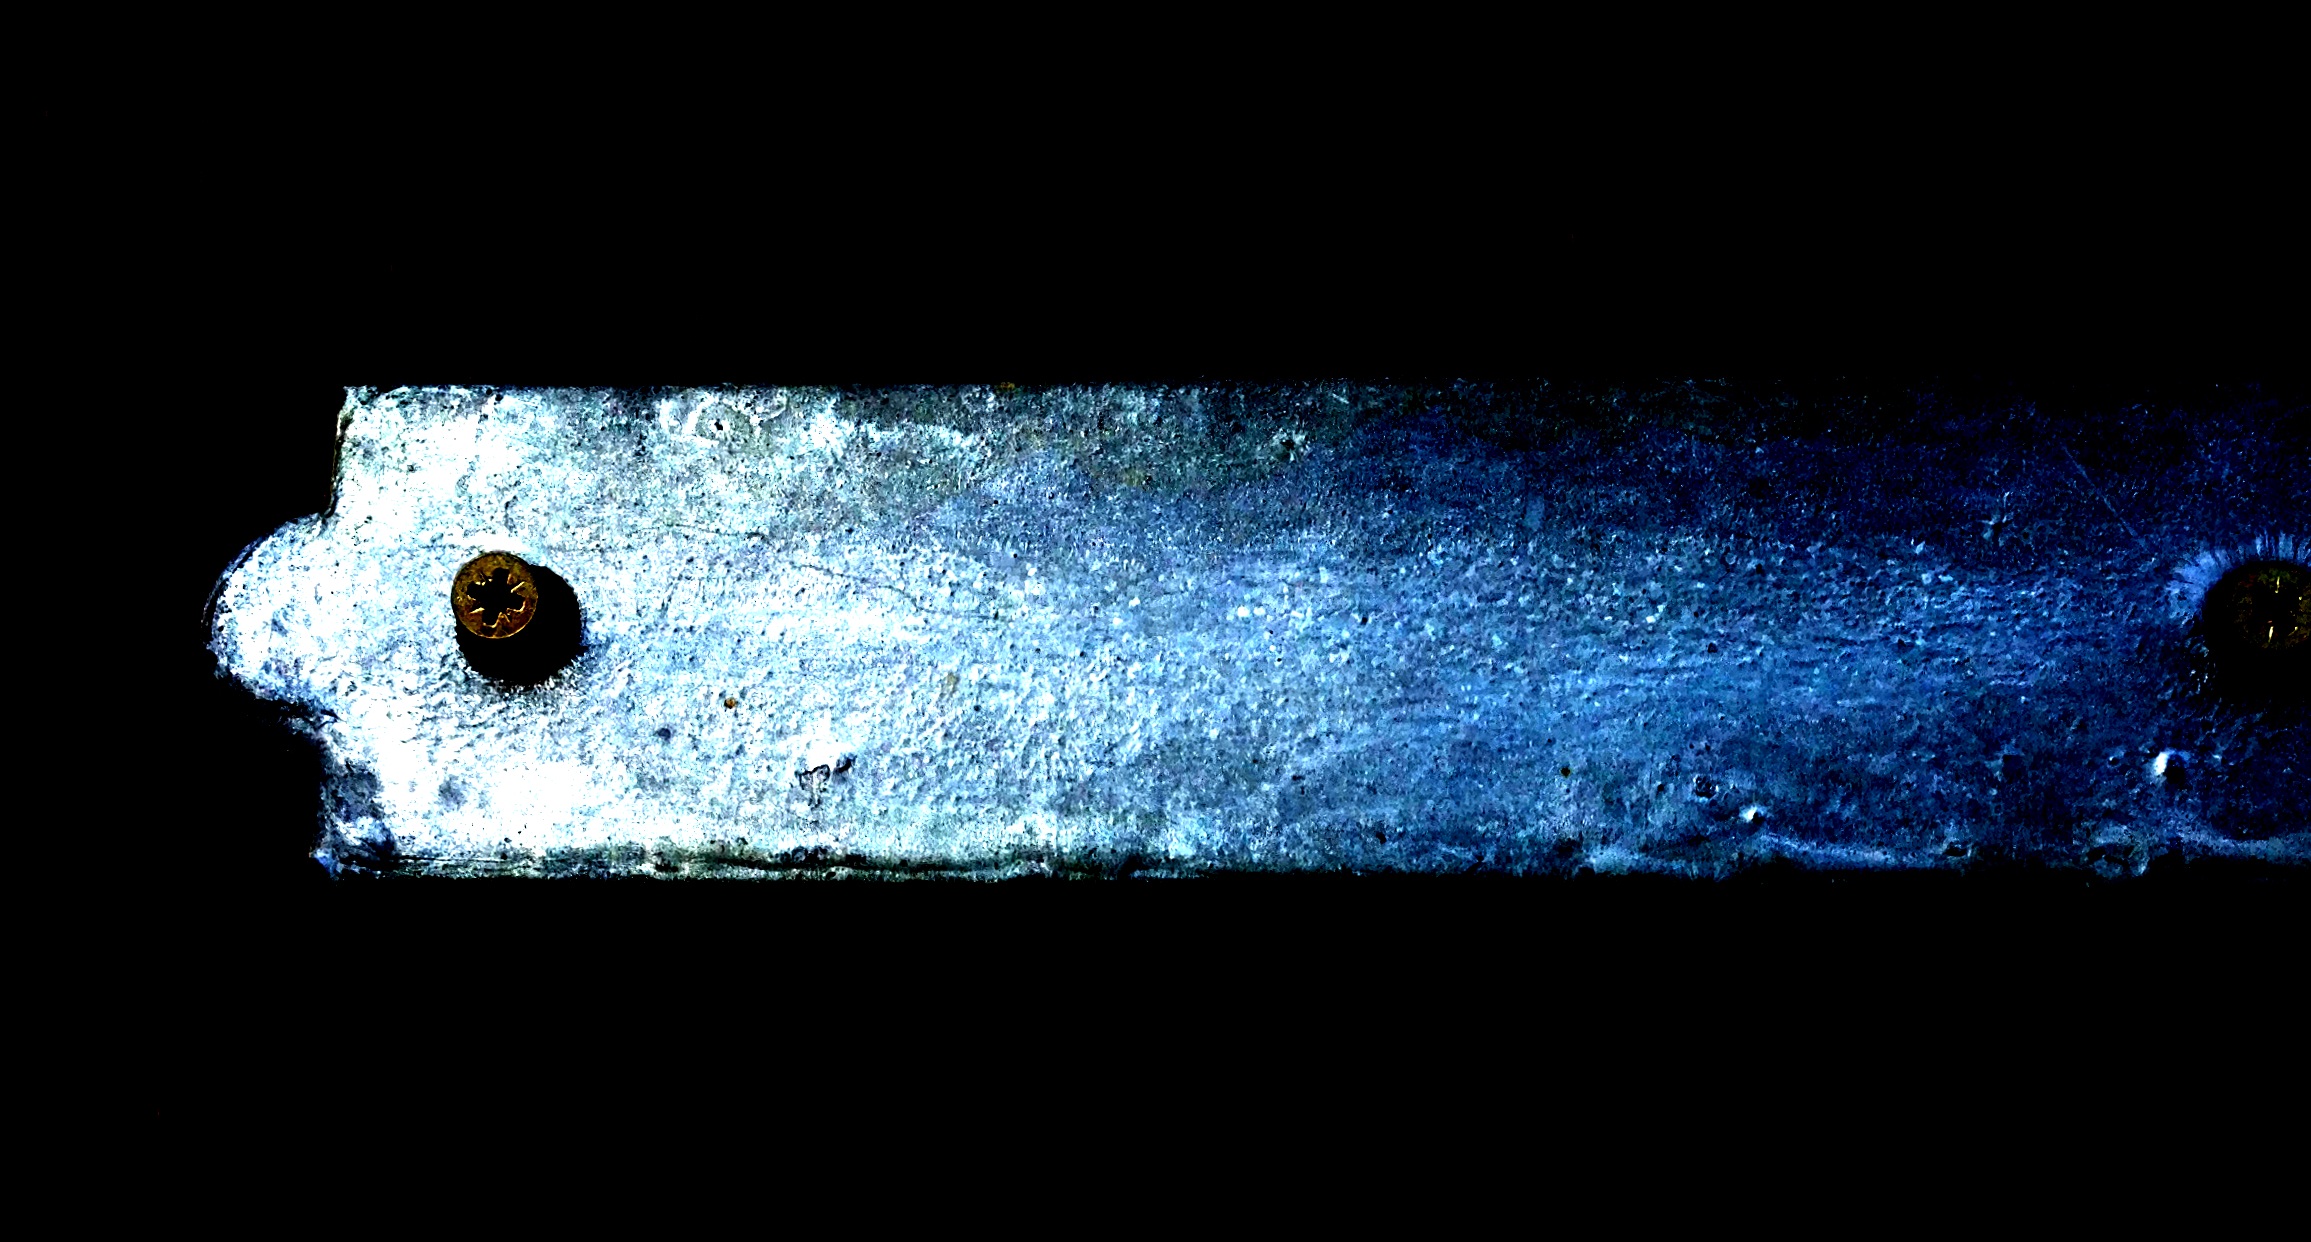
light, technology, vintage, texture, old, steel, rust, construction, macro, space, metal, industrial, dirty, grunge, darkness, decay, galaxy, material, outer space, weathered, screw, worn, astronomy, bolt, universe, rusted, iron, metallic, aged, solid, corrosion, corroded, astronomical object